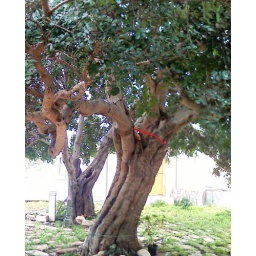
North carrob trees: the one in front is female bearing fruit, the one behind is fruitless male for pollination.